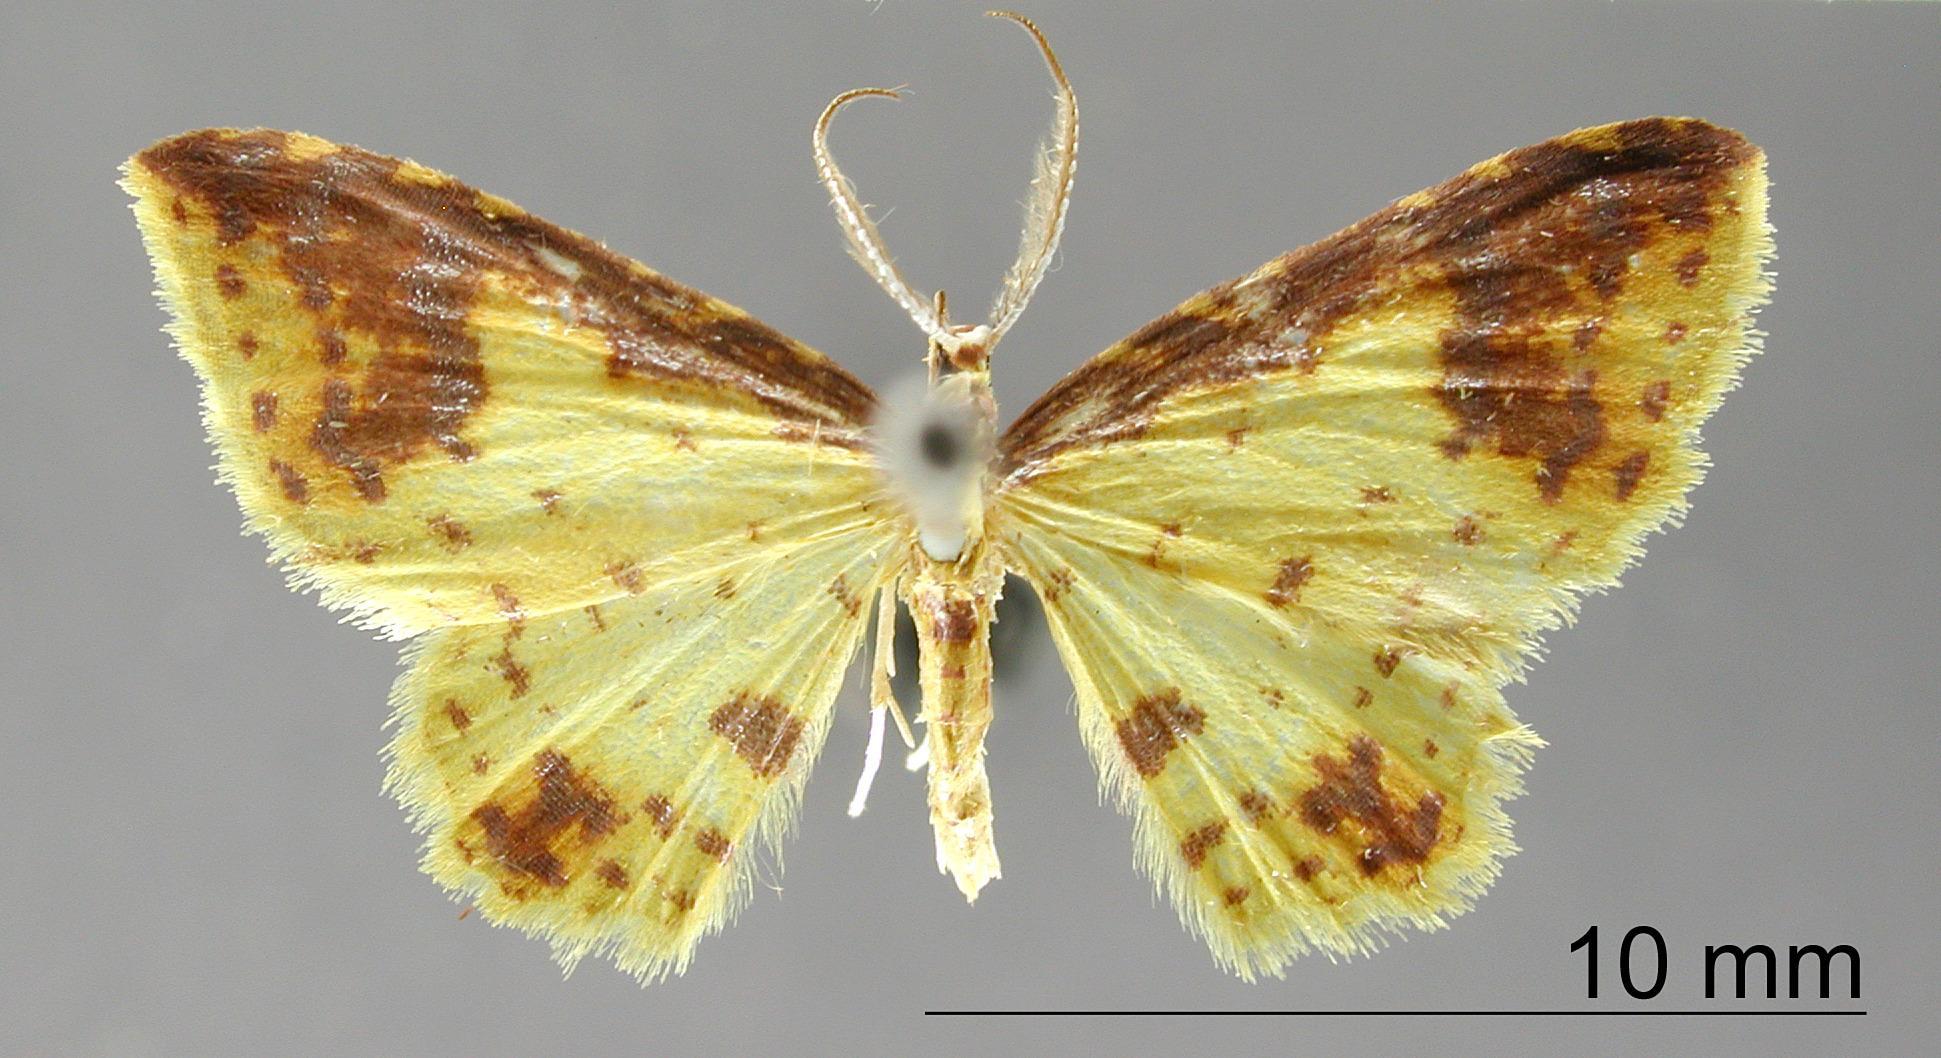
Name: Cambogia myrrha
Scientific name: Cambogia myrrha Schaus, 1912
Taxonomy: Animalia, Arthropoda, Insecta, Lepidoptera, Geometridae, Larentiinae
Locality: Juan Vinas, Costa Rica